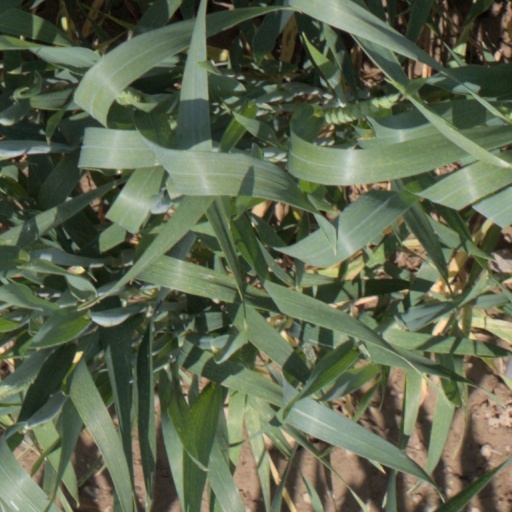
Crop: wheat